The Boulet Brothers' Dragula season 3

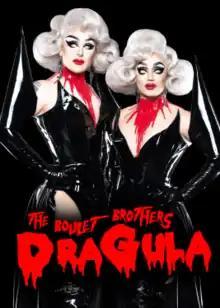
Promotional poster for season three

The third season of "The Boulet Brothers' Dragula" premiered on August 27, 2019, and concluded on October 28, 2019. The competition was broadcast on Amazon Prime in the United States, Canada, Australia and the United Kingdom, OutTV in Canada and Netflix in the United States. The series featured 11 contestants, including a drag king and a AFAB drag artist, competing for the title of World's Next Drag Supermonster and a cash prize of $25,000.